The Two Ronnies Sketchbook

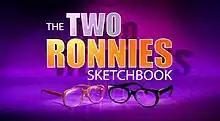

The Two Ronnies Sketchbook is a collection of sketches from the BBC comedy series "The Two Ronnies", with newly filmed introductions by the stars, Ronnie Barker and Ronnie Corbett. It was first broadcast 34 years after the first episode of "The Two Ronnies" was aired and 18 years after the final episode aired.